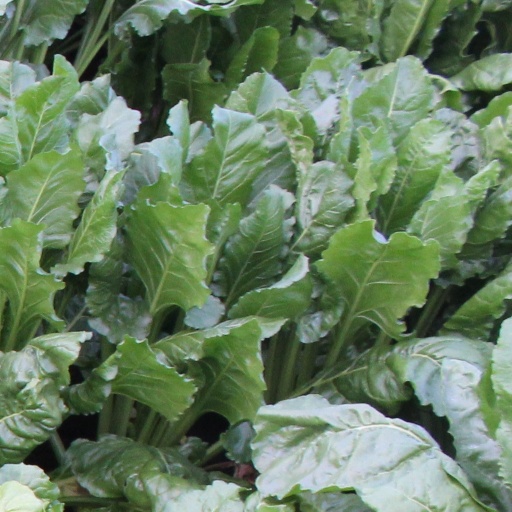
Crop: sugar beet